Answer in natural language. Considering the relative positions, is black shelving unit with two shelves above or below dark red upholstered chair with wooden legs? Choose between the following options: below or above
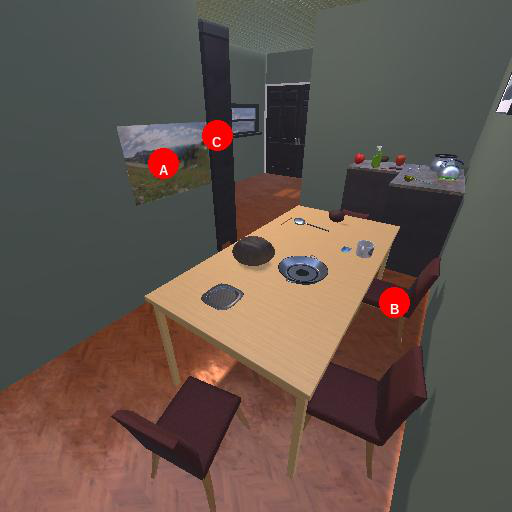
<answer>above</answer>